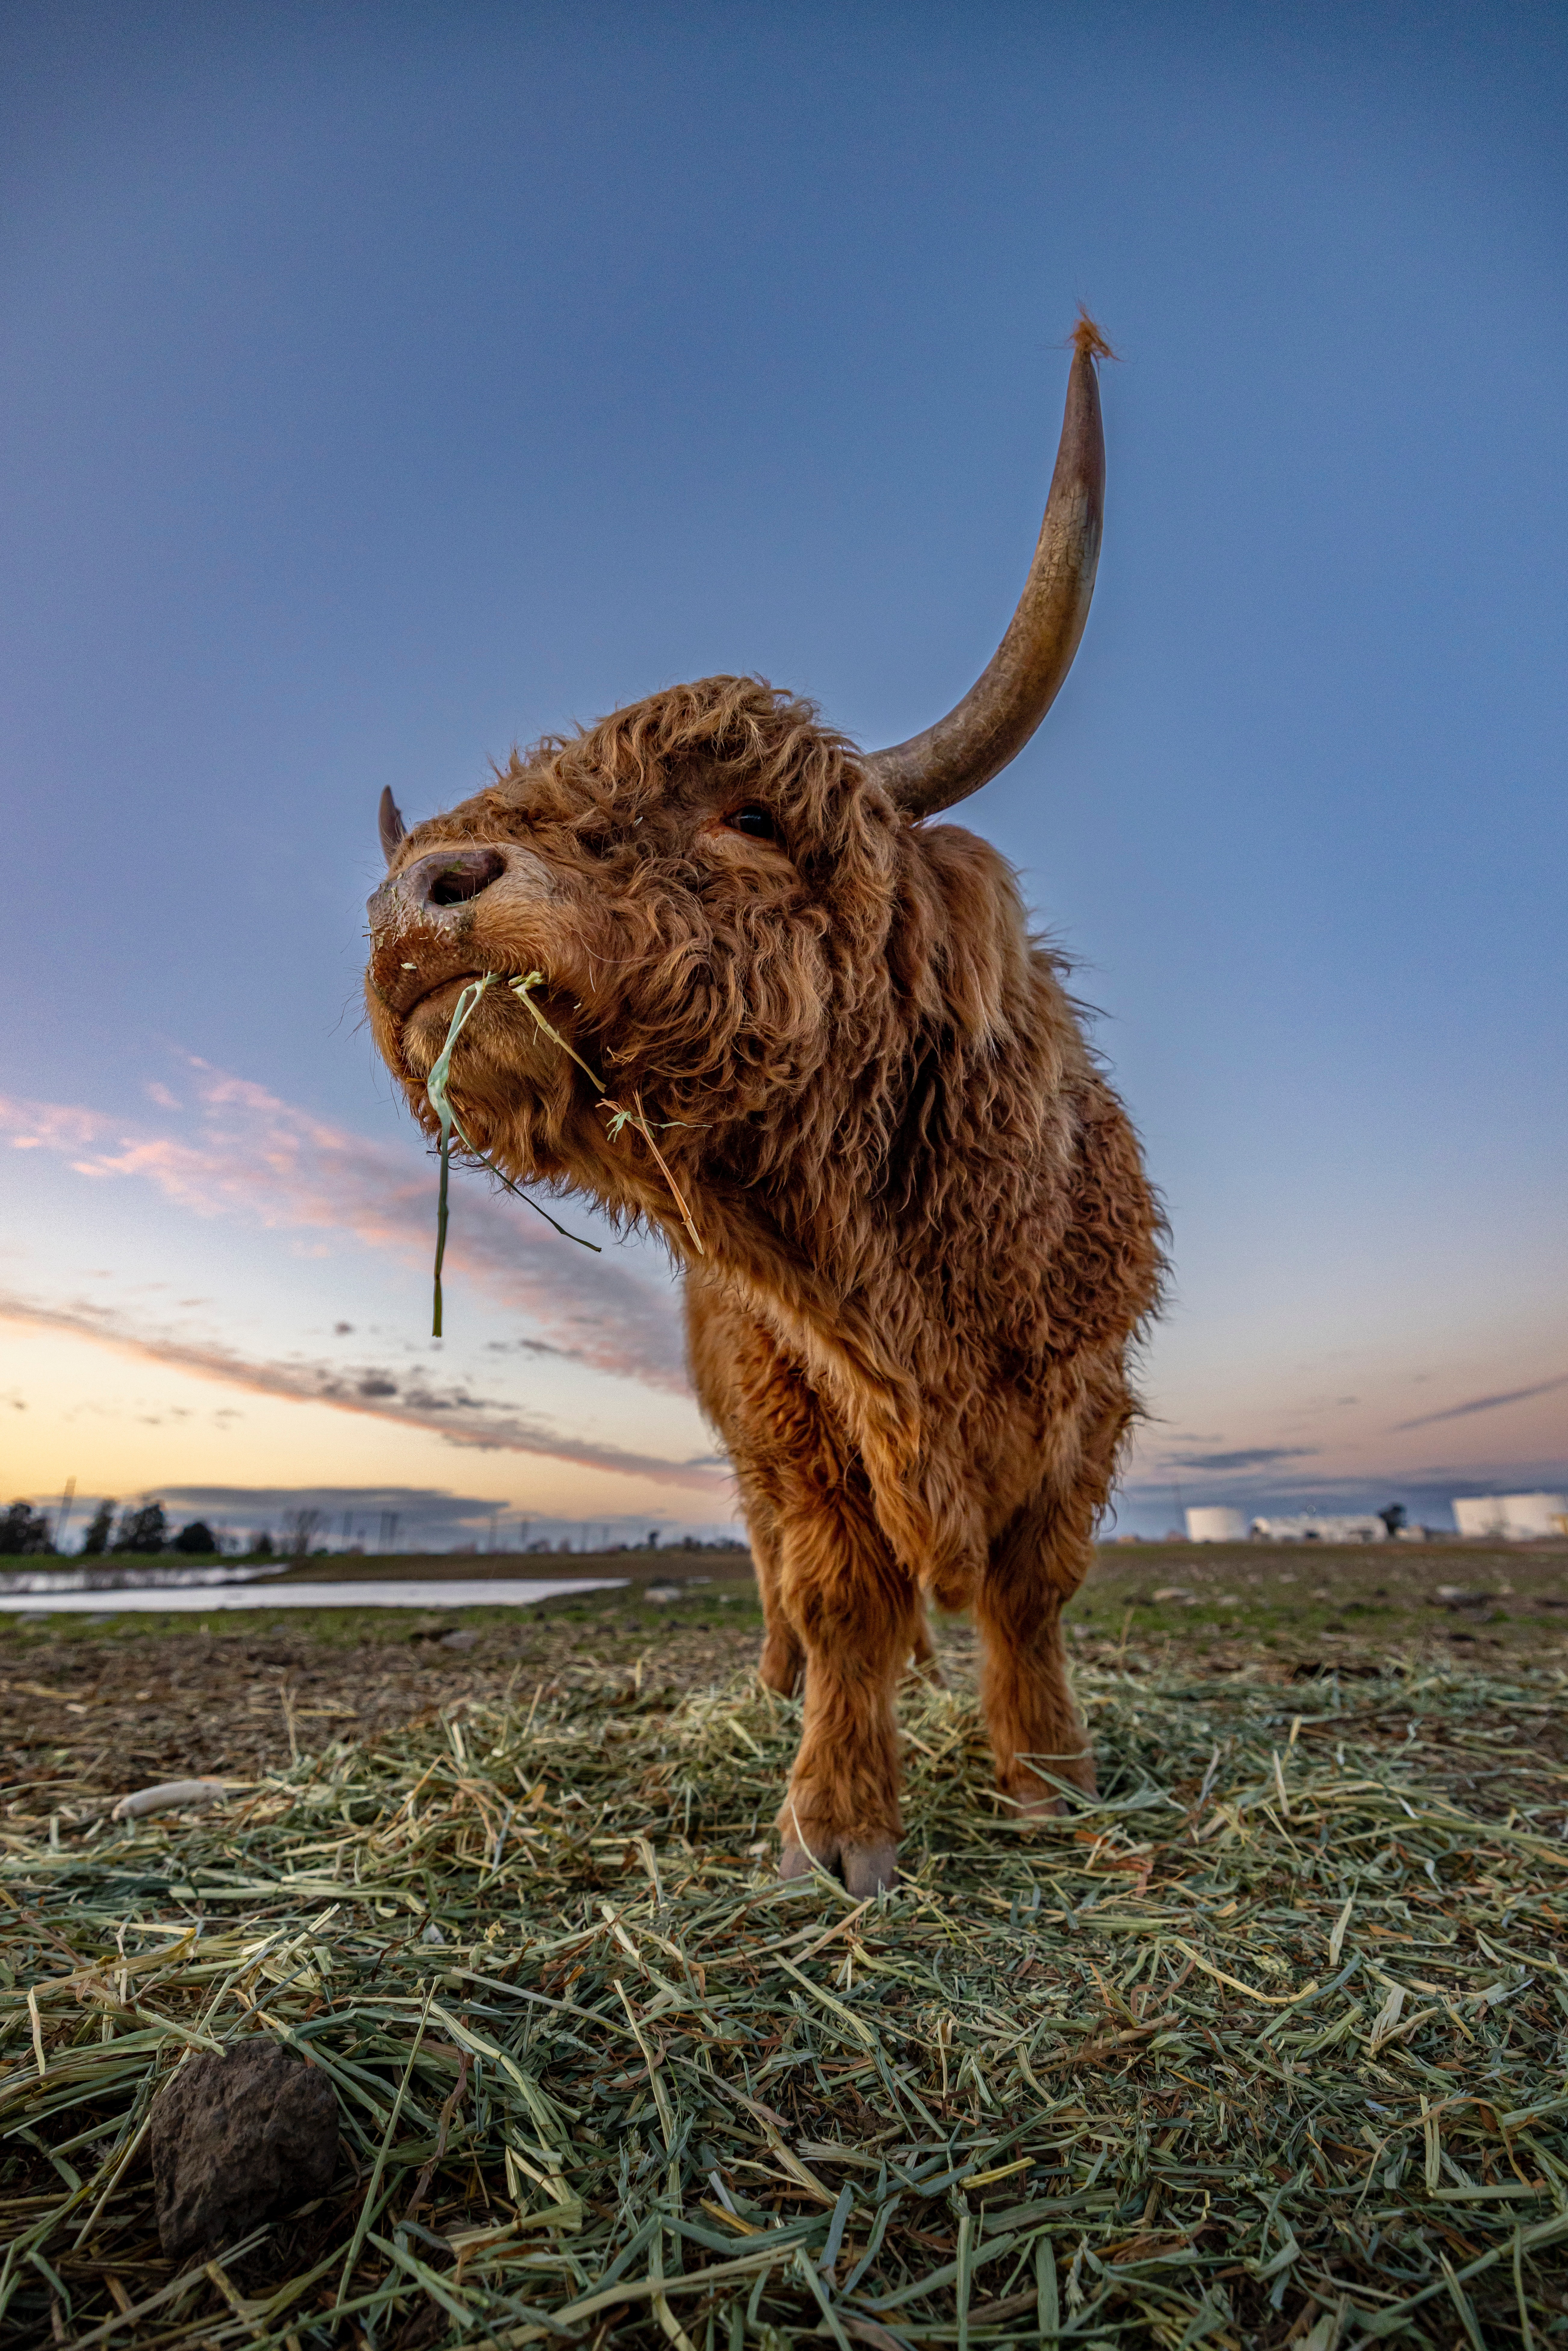
animals, sky, ecoregion, bull, wood, working animal, fawn, cloud, grass, terrestrial animal, horn, grassland, landscape, livestock, bovine, ox, tail, soil, fur, texas longhorn, pasture, field, prairie, hill, yak, sporting group, wildlife, hay, antler, trunk, straw, goats, cow goat family, steppe, canidae, natural landscape, winter